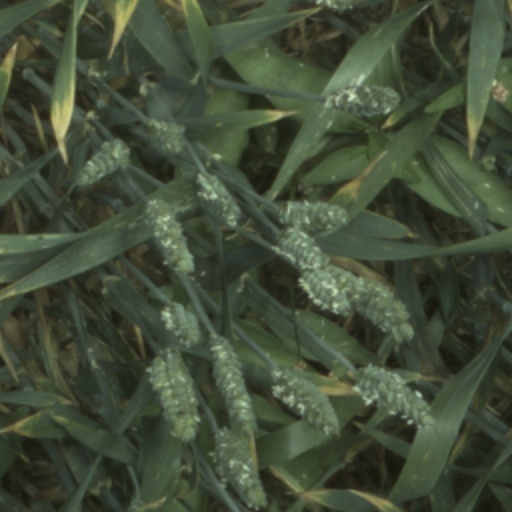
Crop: wheat